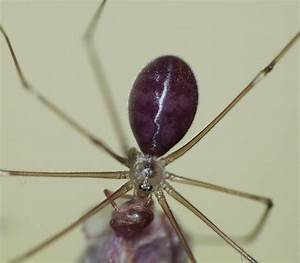
Label: spider